Henry (VII) of Germany

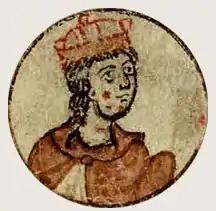
Depiction in the "Chronica regia Coloniensis", 13th century

Henry (VII) (1211 – 12 February 1242), a member of the Hohenstaufen dynasty, was King of Sicily from 1212 until 1217 and King of Germany (formally "Rex Romanorum") from 1222 until 1235, as son and king, co-ruler of Emperor Frederick II. He was the seventh Henry to rule Germany, but in order to avoid confusion with the Luxembourg emperor Henry VII, he is usually numbered Henry (VII).